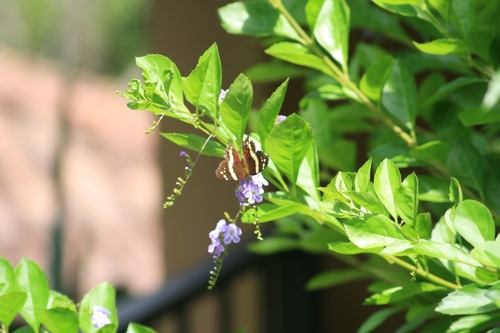
Scientific name: Anartia fatima
Common name: Banded peacock
Family: Nymphalidae
Order: Lepidoptera
Pollinator type: Primary pollinator
Habitat: Open areas and gardens
Geographic range: South America
Conservation status: Least Concern